Nikolay Alexandrovich Zubov

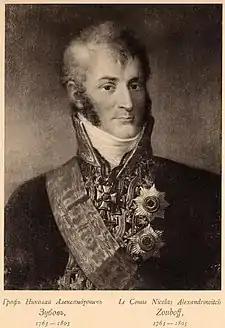

Count Nikolay Alexandrovich Zubov (24 April 1763 – 9 August 1805) was the eldest of the Zubov brothers who, together with Count Pahlen, masterminded the conspiracy to assassinate Tsar Paul of Russia.